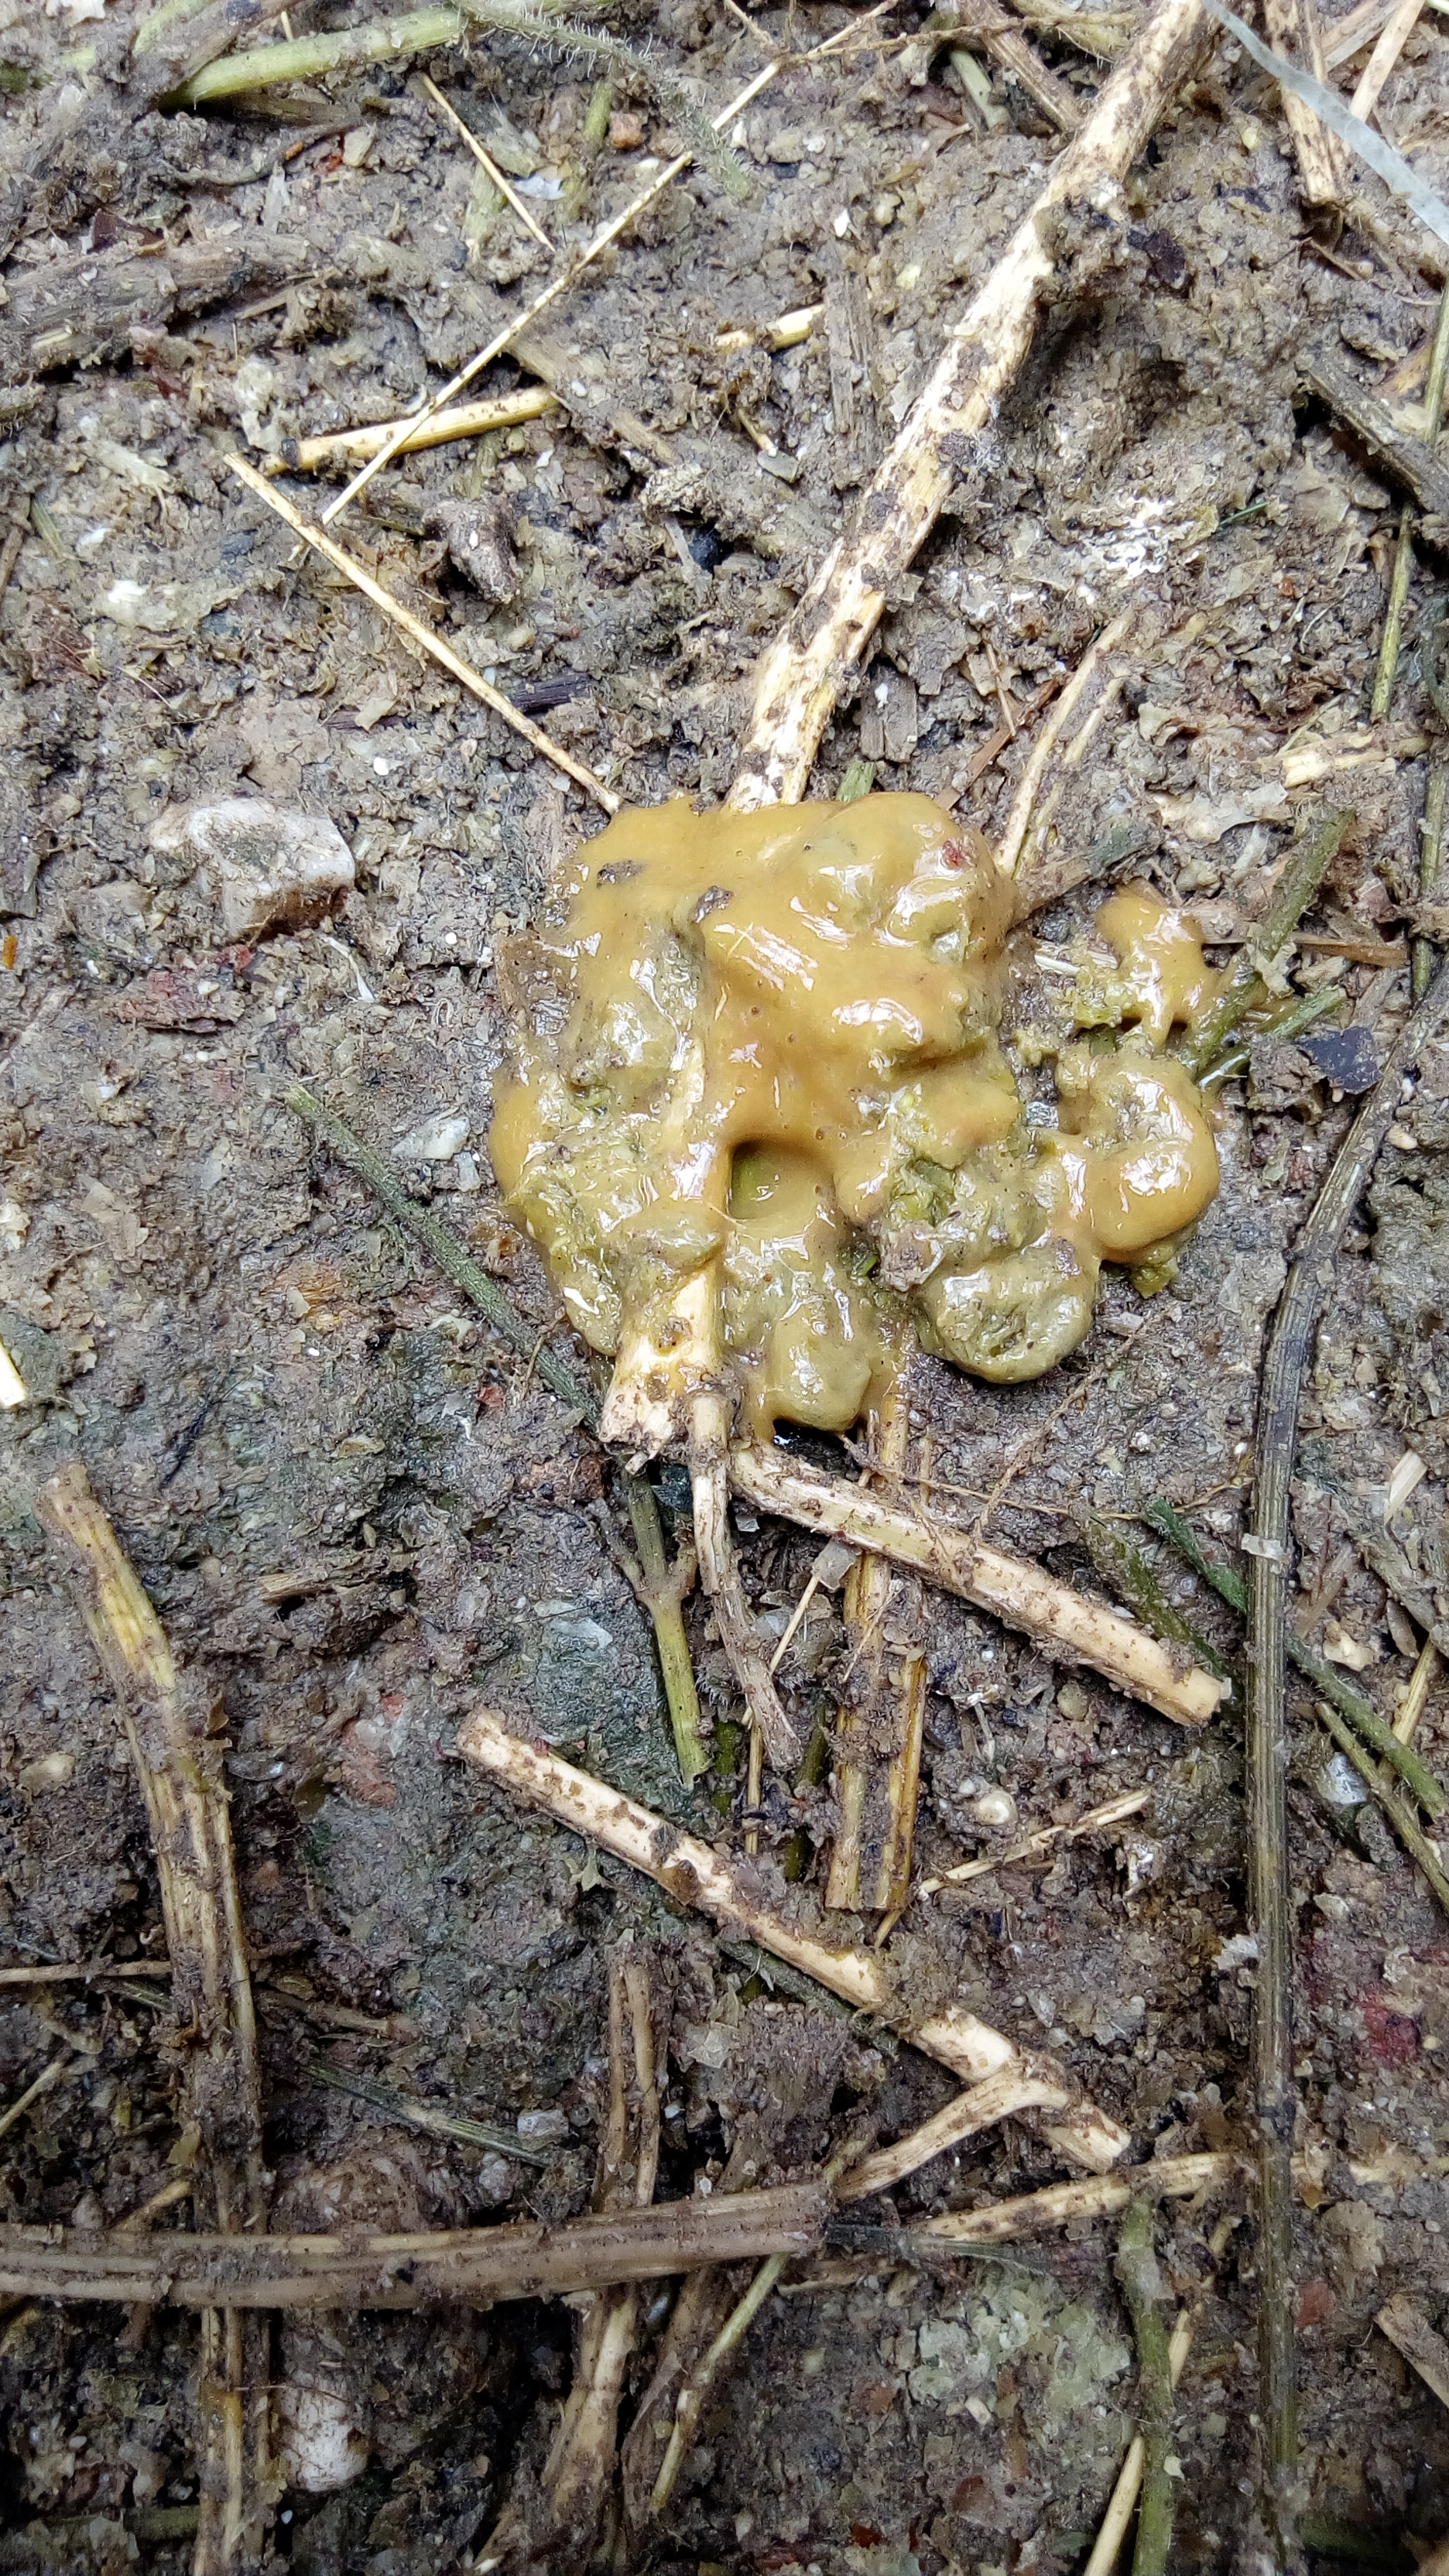
PCR-confirmed diagnosis: Coccidiosis